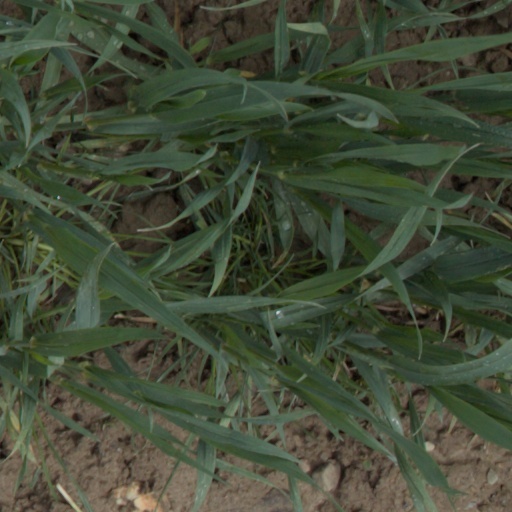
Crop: wheat